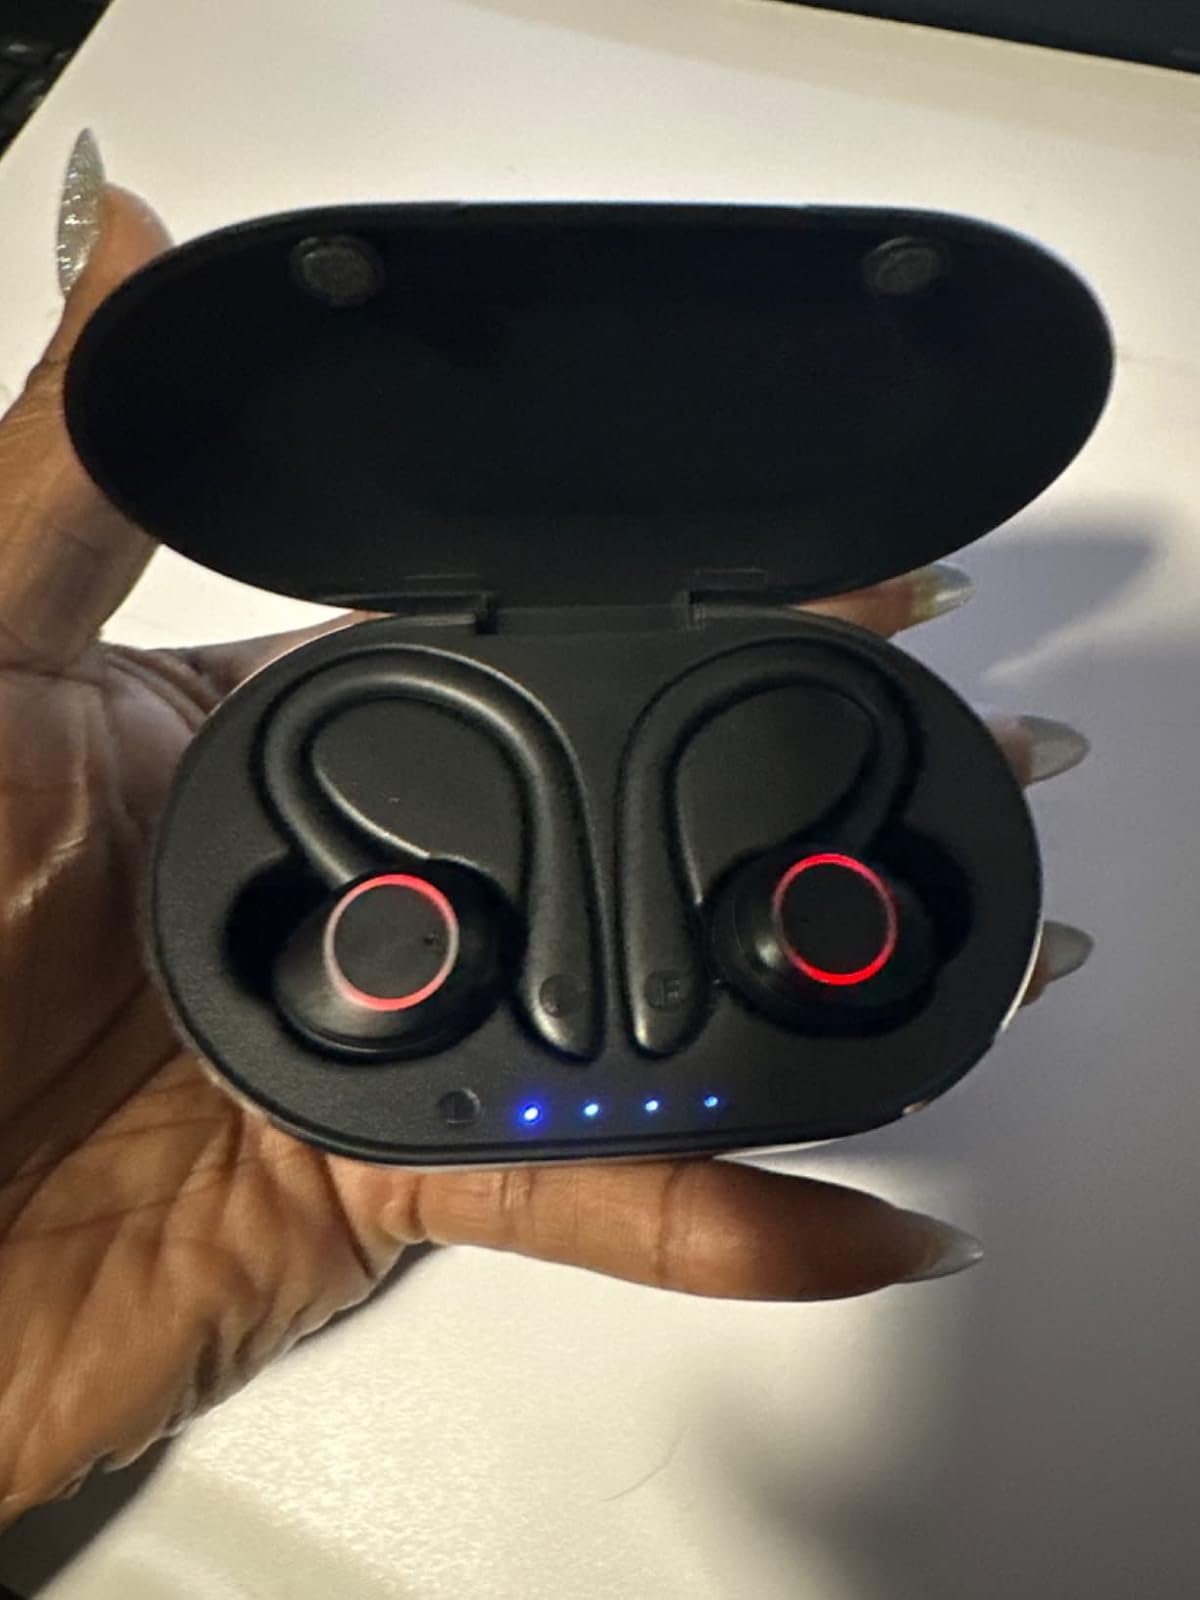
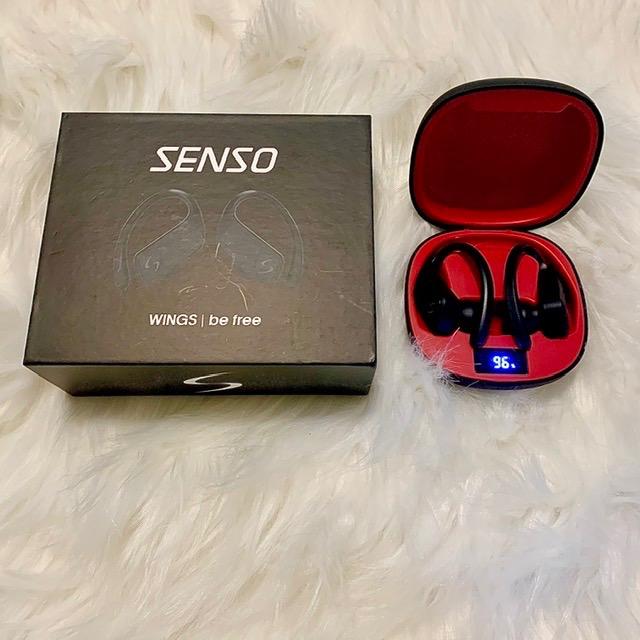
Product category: earbuds
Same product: no